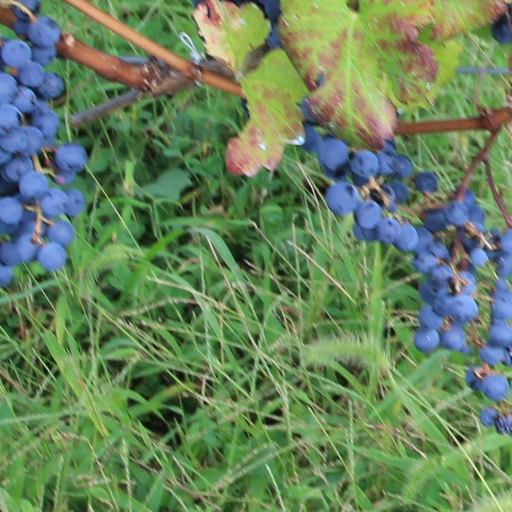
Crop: grape